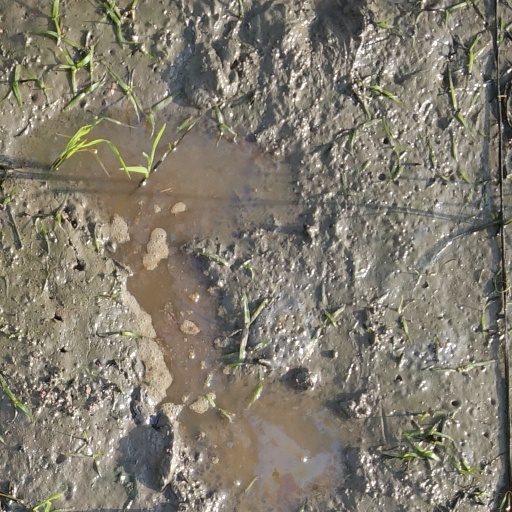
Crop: rice